Sechseläutenplatz

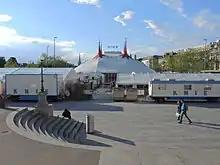
Circus Knie as seen from Opernhaus towards Bellueveplatz

According to the government's concept, Sechseläutenplatz may be used for events 180 days per year. Among them are "Circus Knie", "Sechseläuten" and the Zurich Film Festival. In the summer months, the square must have full public access for at least 120 days to fulfill its function as the main inner-city space, so summertime events are limited to the area of the former Sechseläutenwiese. The former "Theaterplatz" square in front of the Opera House serves as the connection between Stadelhoferplatz and the Lake Zurich lakeshore. The city's authorities declared the area between Stadelhofen station and "Sechseläutenplatz" as a car-free zone. "Wienachtsmärt", a Christmas fair, is a new event first held in 2015, opened on 19 November by Zurich's mayor, Corine Mauch. It had about 100 huts presenting modern design products and traditional handicrafts.